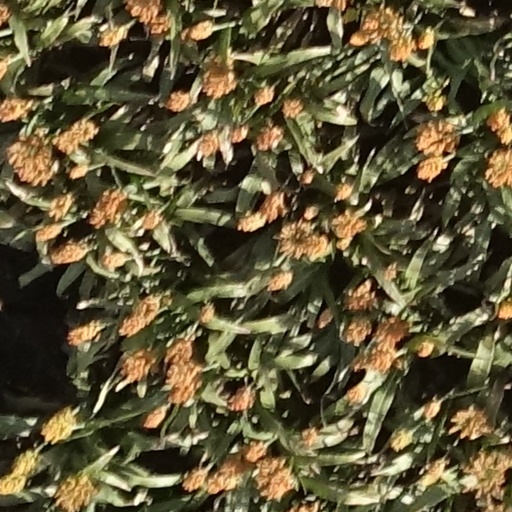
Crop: sorghum